Wageningen University & Research

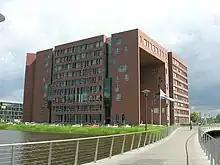
Forum building. Library and one of the education hubs.

Wageningen University & Research (also known as WUR) is a public research university in Wageningen, Netherlands, specializing in life sciences with a focus on agriculture, technical and engineering subjects. It is a globally important center for life sciences and agricultural research. It is located in a region of the Netherlands known as the Food Valley.